Jacques Renaud Benard

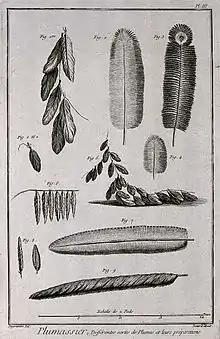
A variety of plumes. Engraving by Jacques Renaud Benard after Degerantin (Wellcome)

Jacques Renaud Benard (13 April 1731 – 4 July 1794), before 2019 incorrectly called Robert Bénard, was a French engraver.